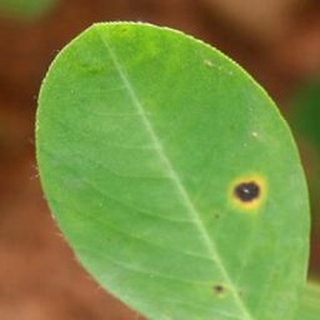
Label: groundnut_early_leaf_spot